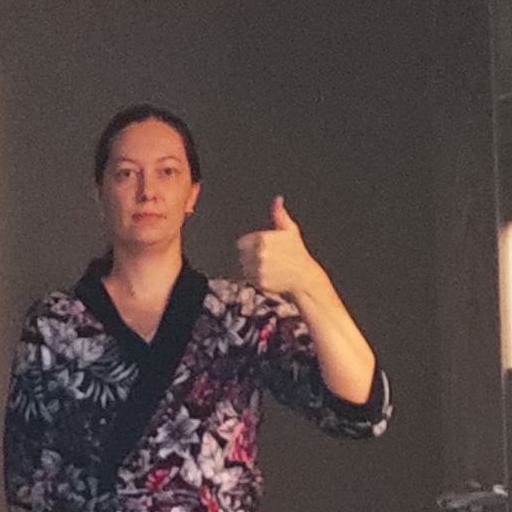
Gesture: like